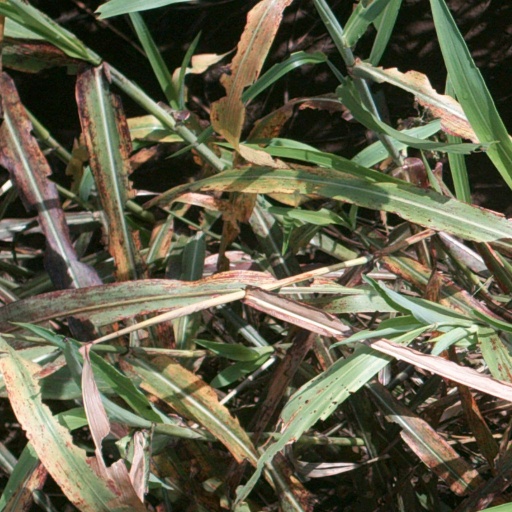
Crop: sorghum